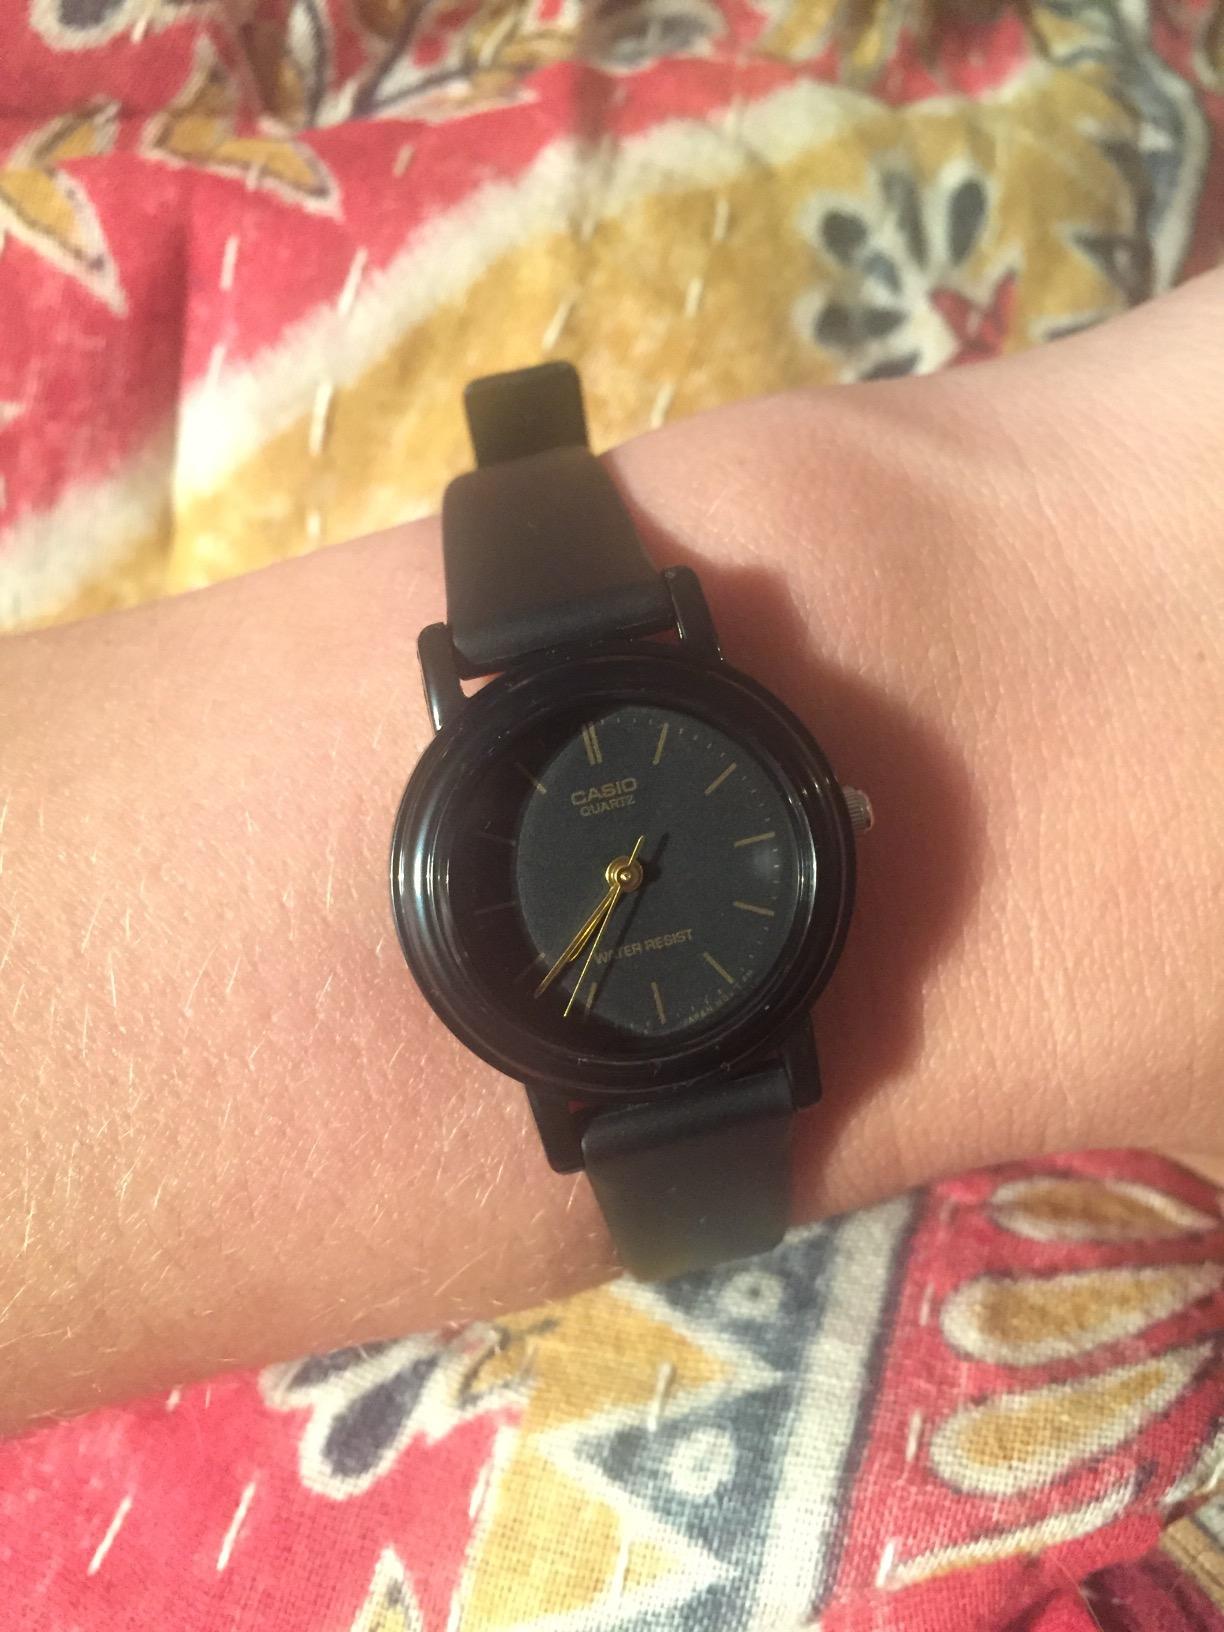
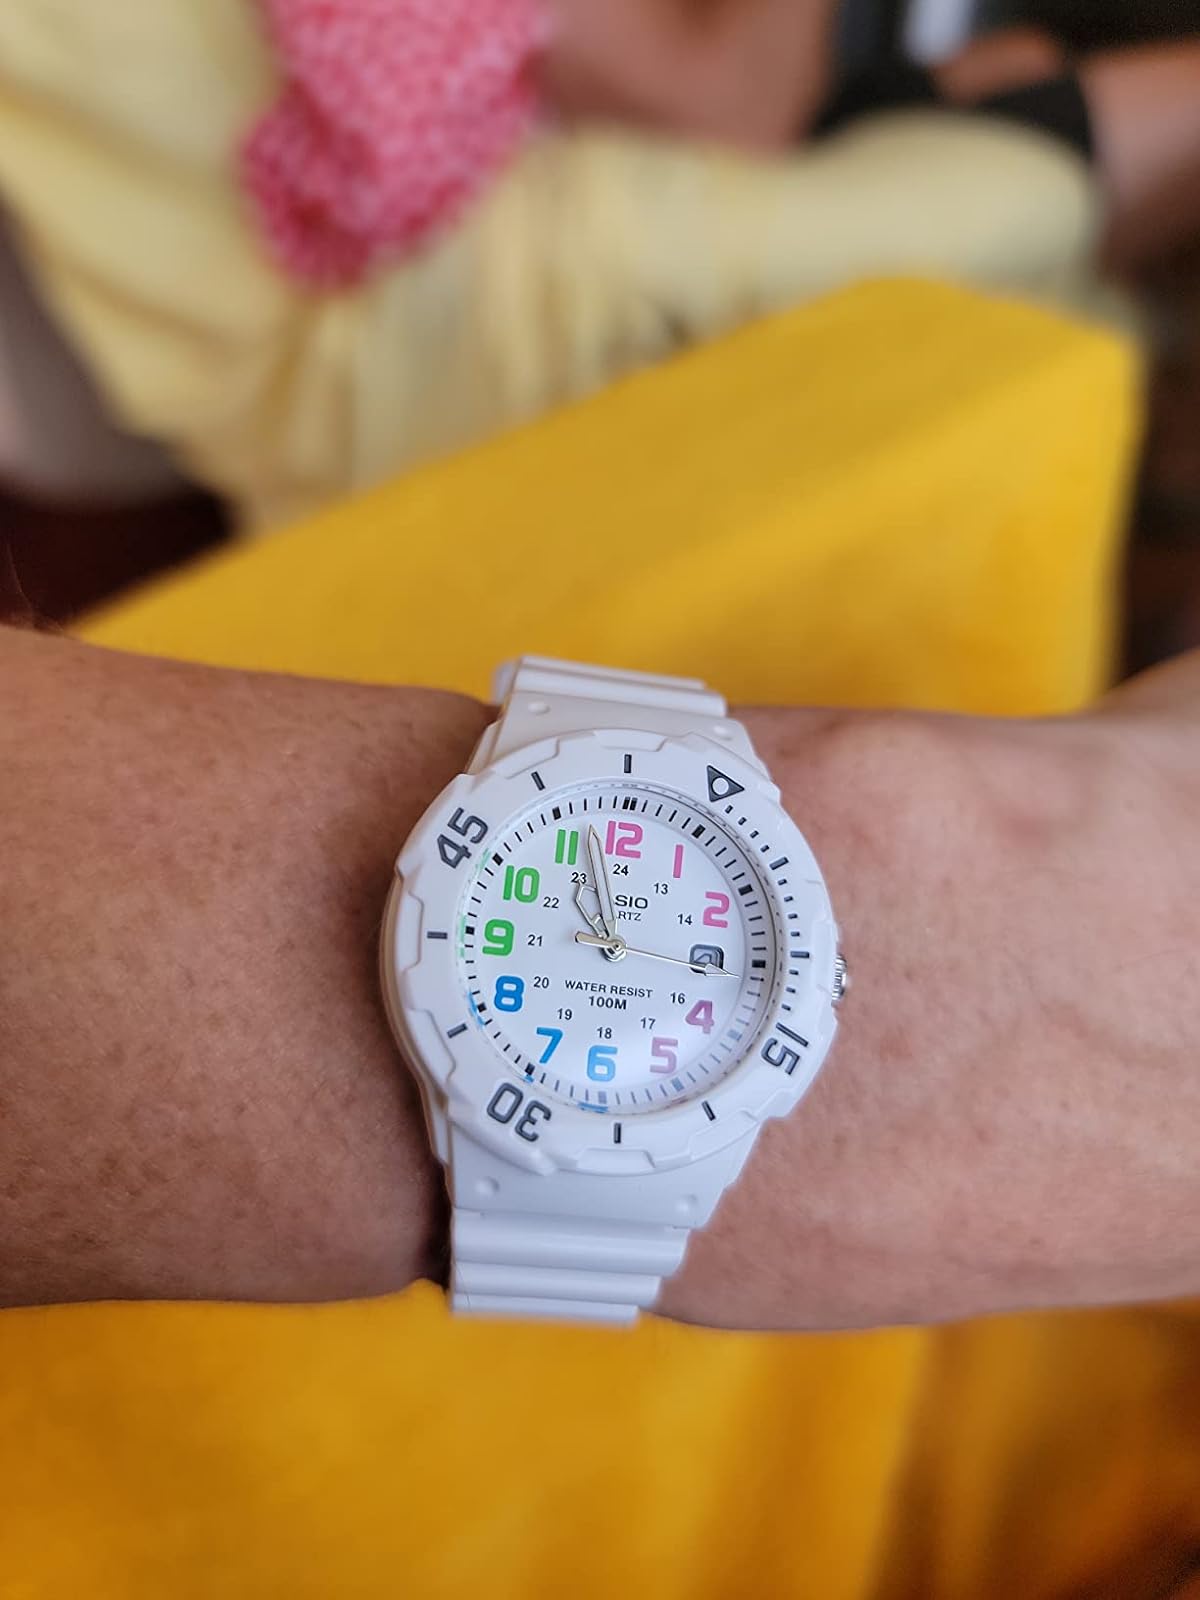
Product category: accessories_watch
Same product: no